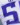
Number: 5